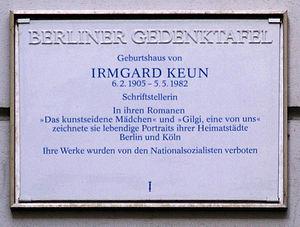
Irmgard Keun, née le 6 février 1905 et morte le 5 mai 1982, est une écrivaine allemande.